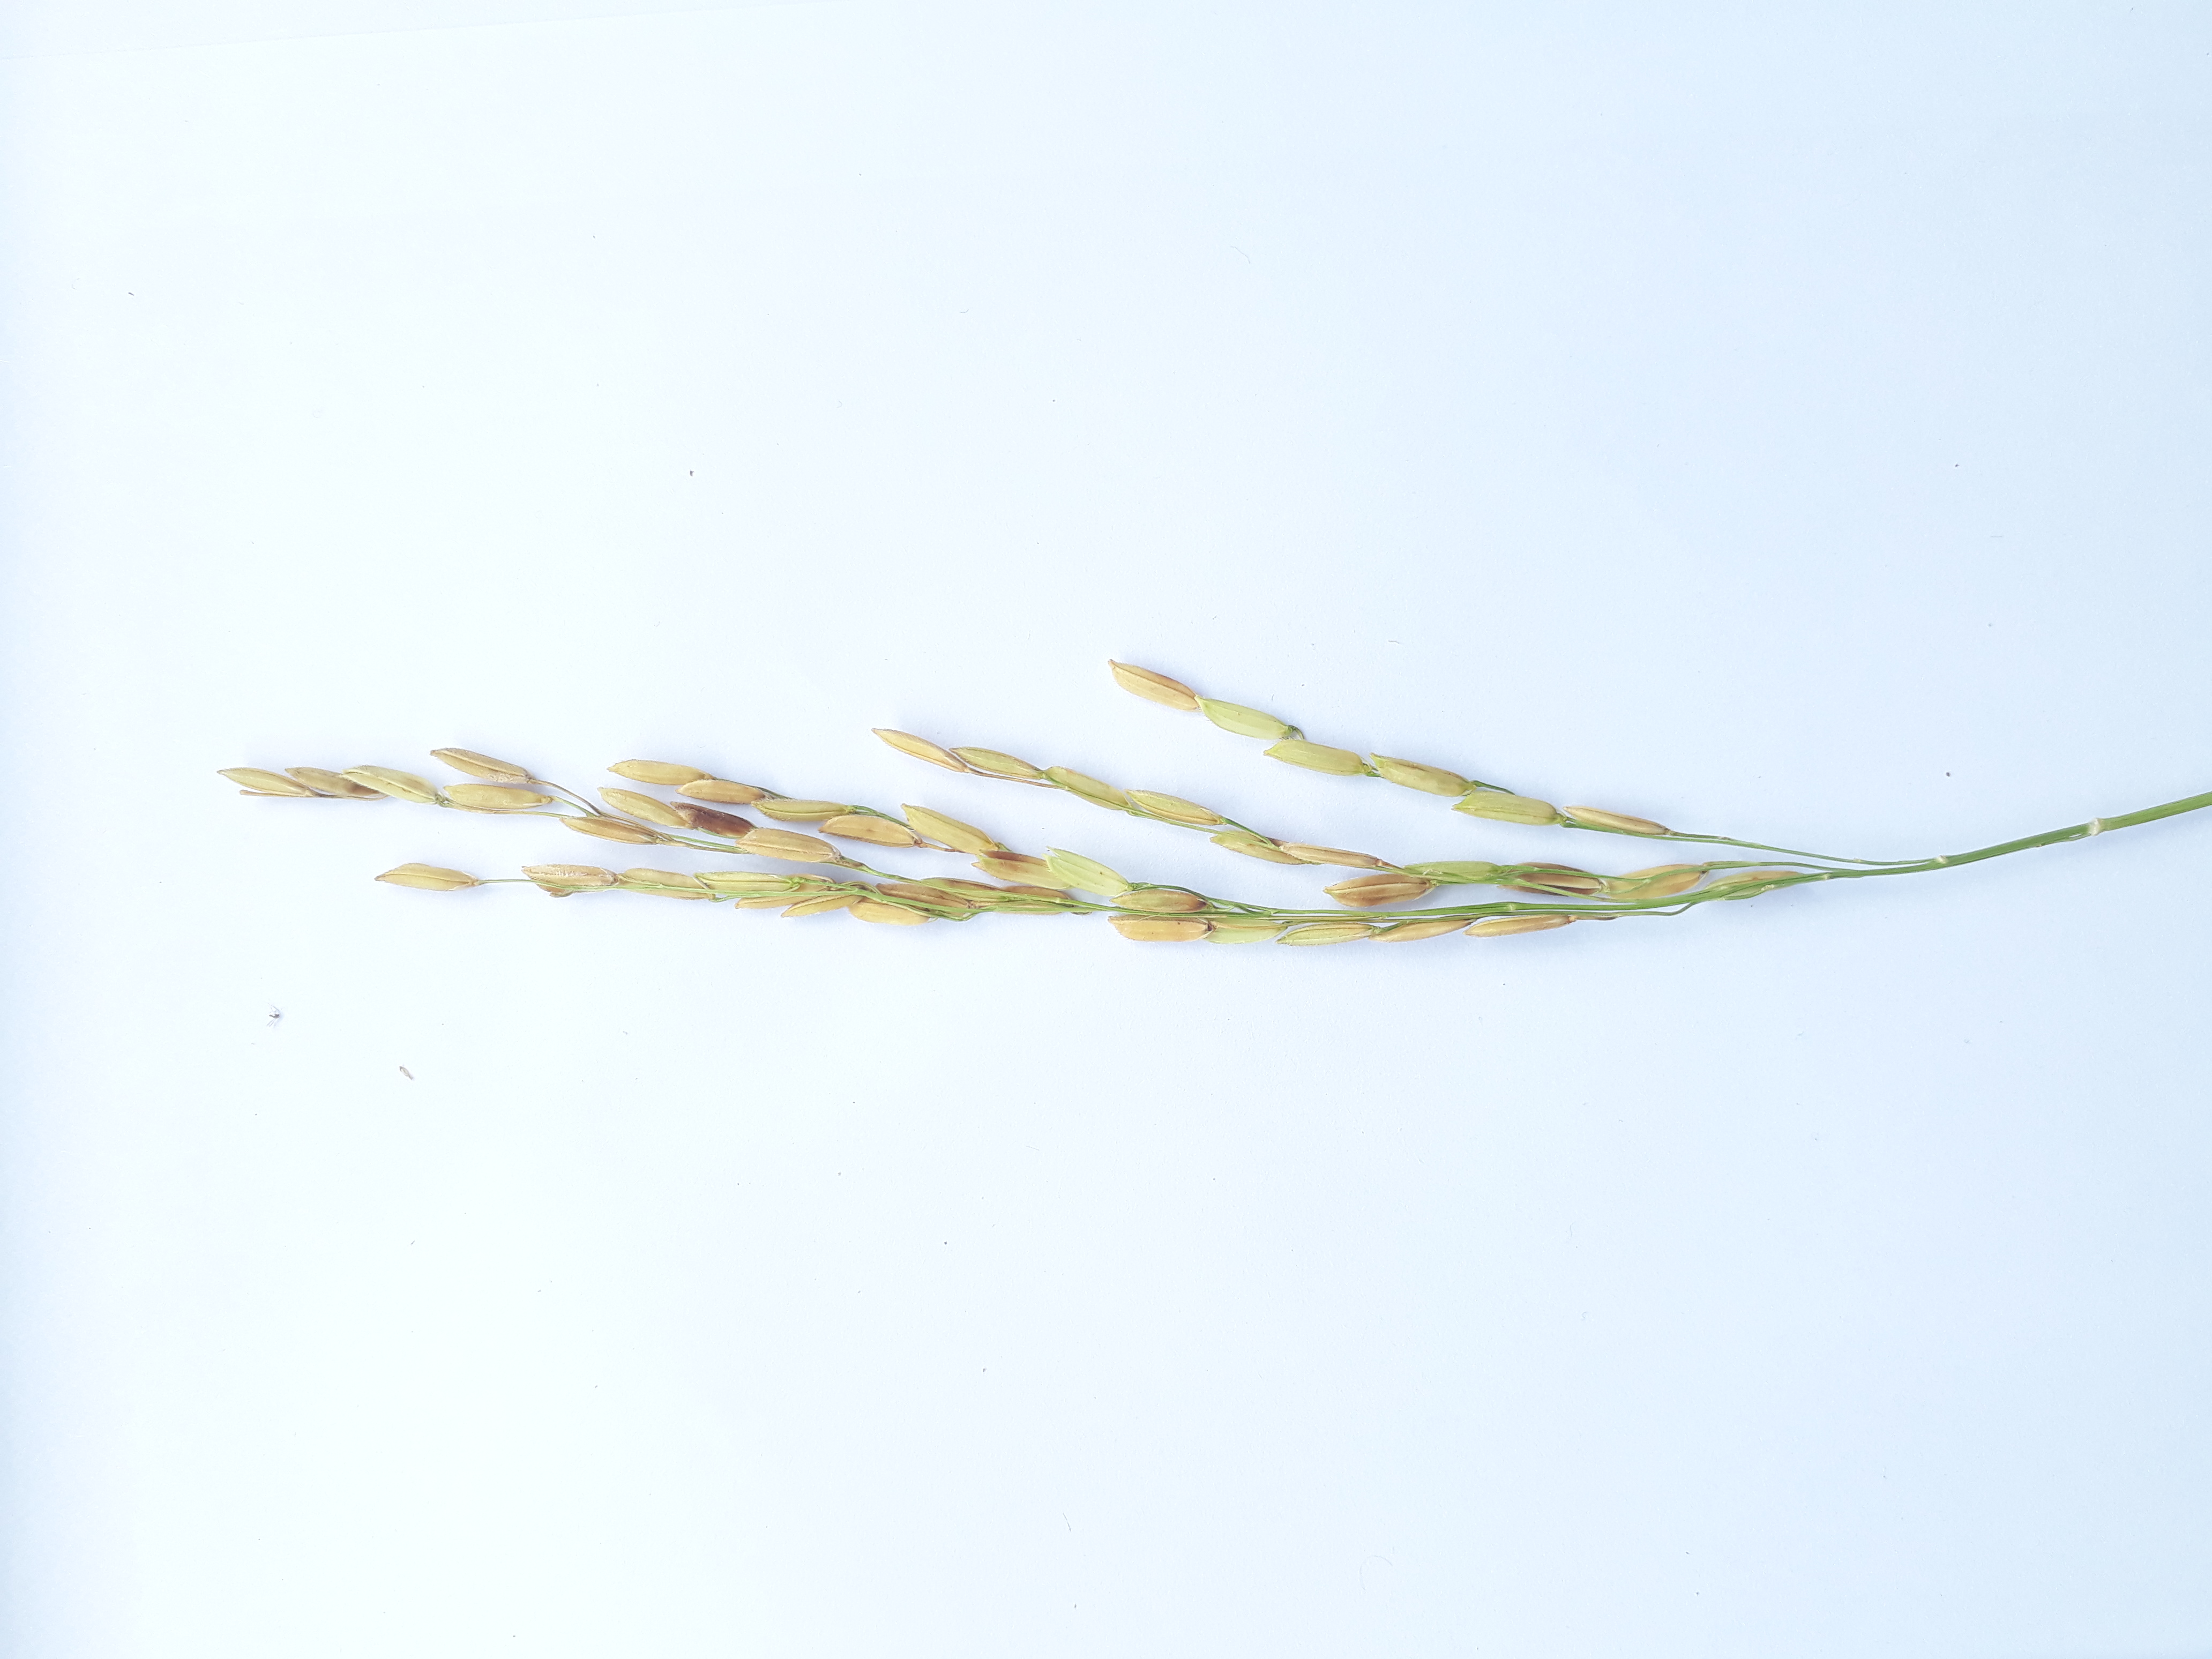
Label: Damaged